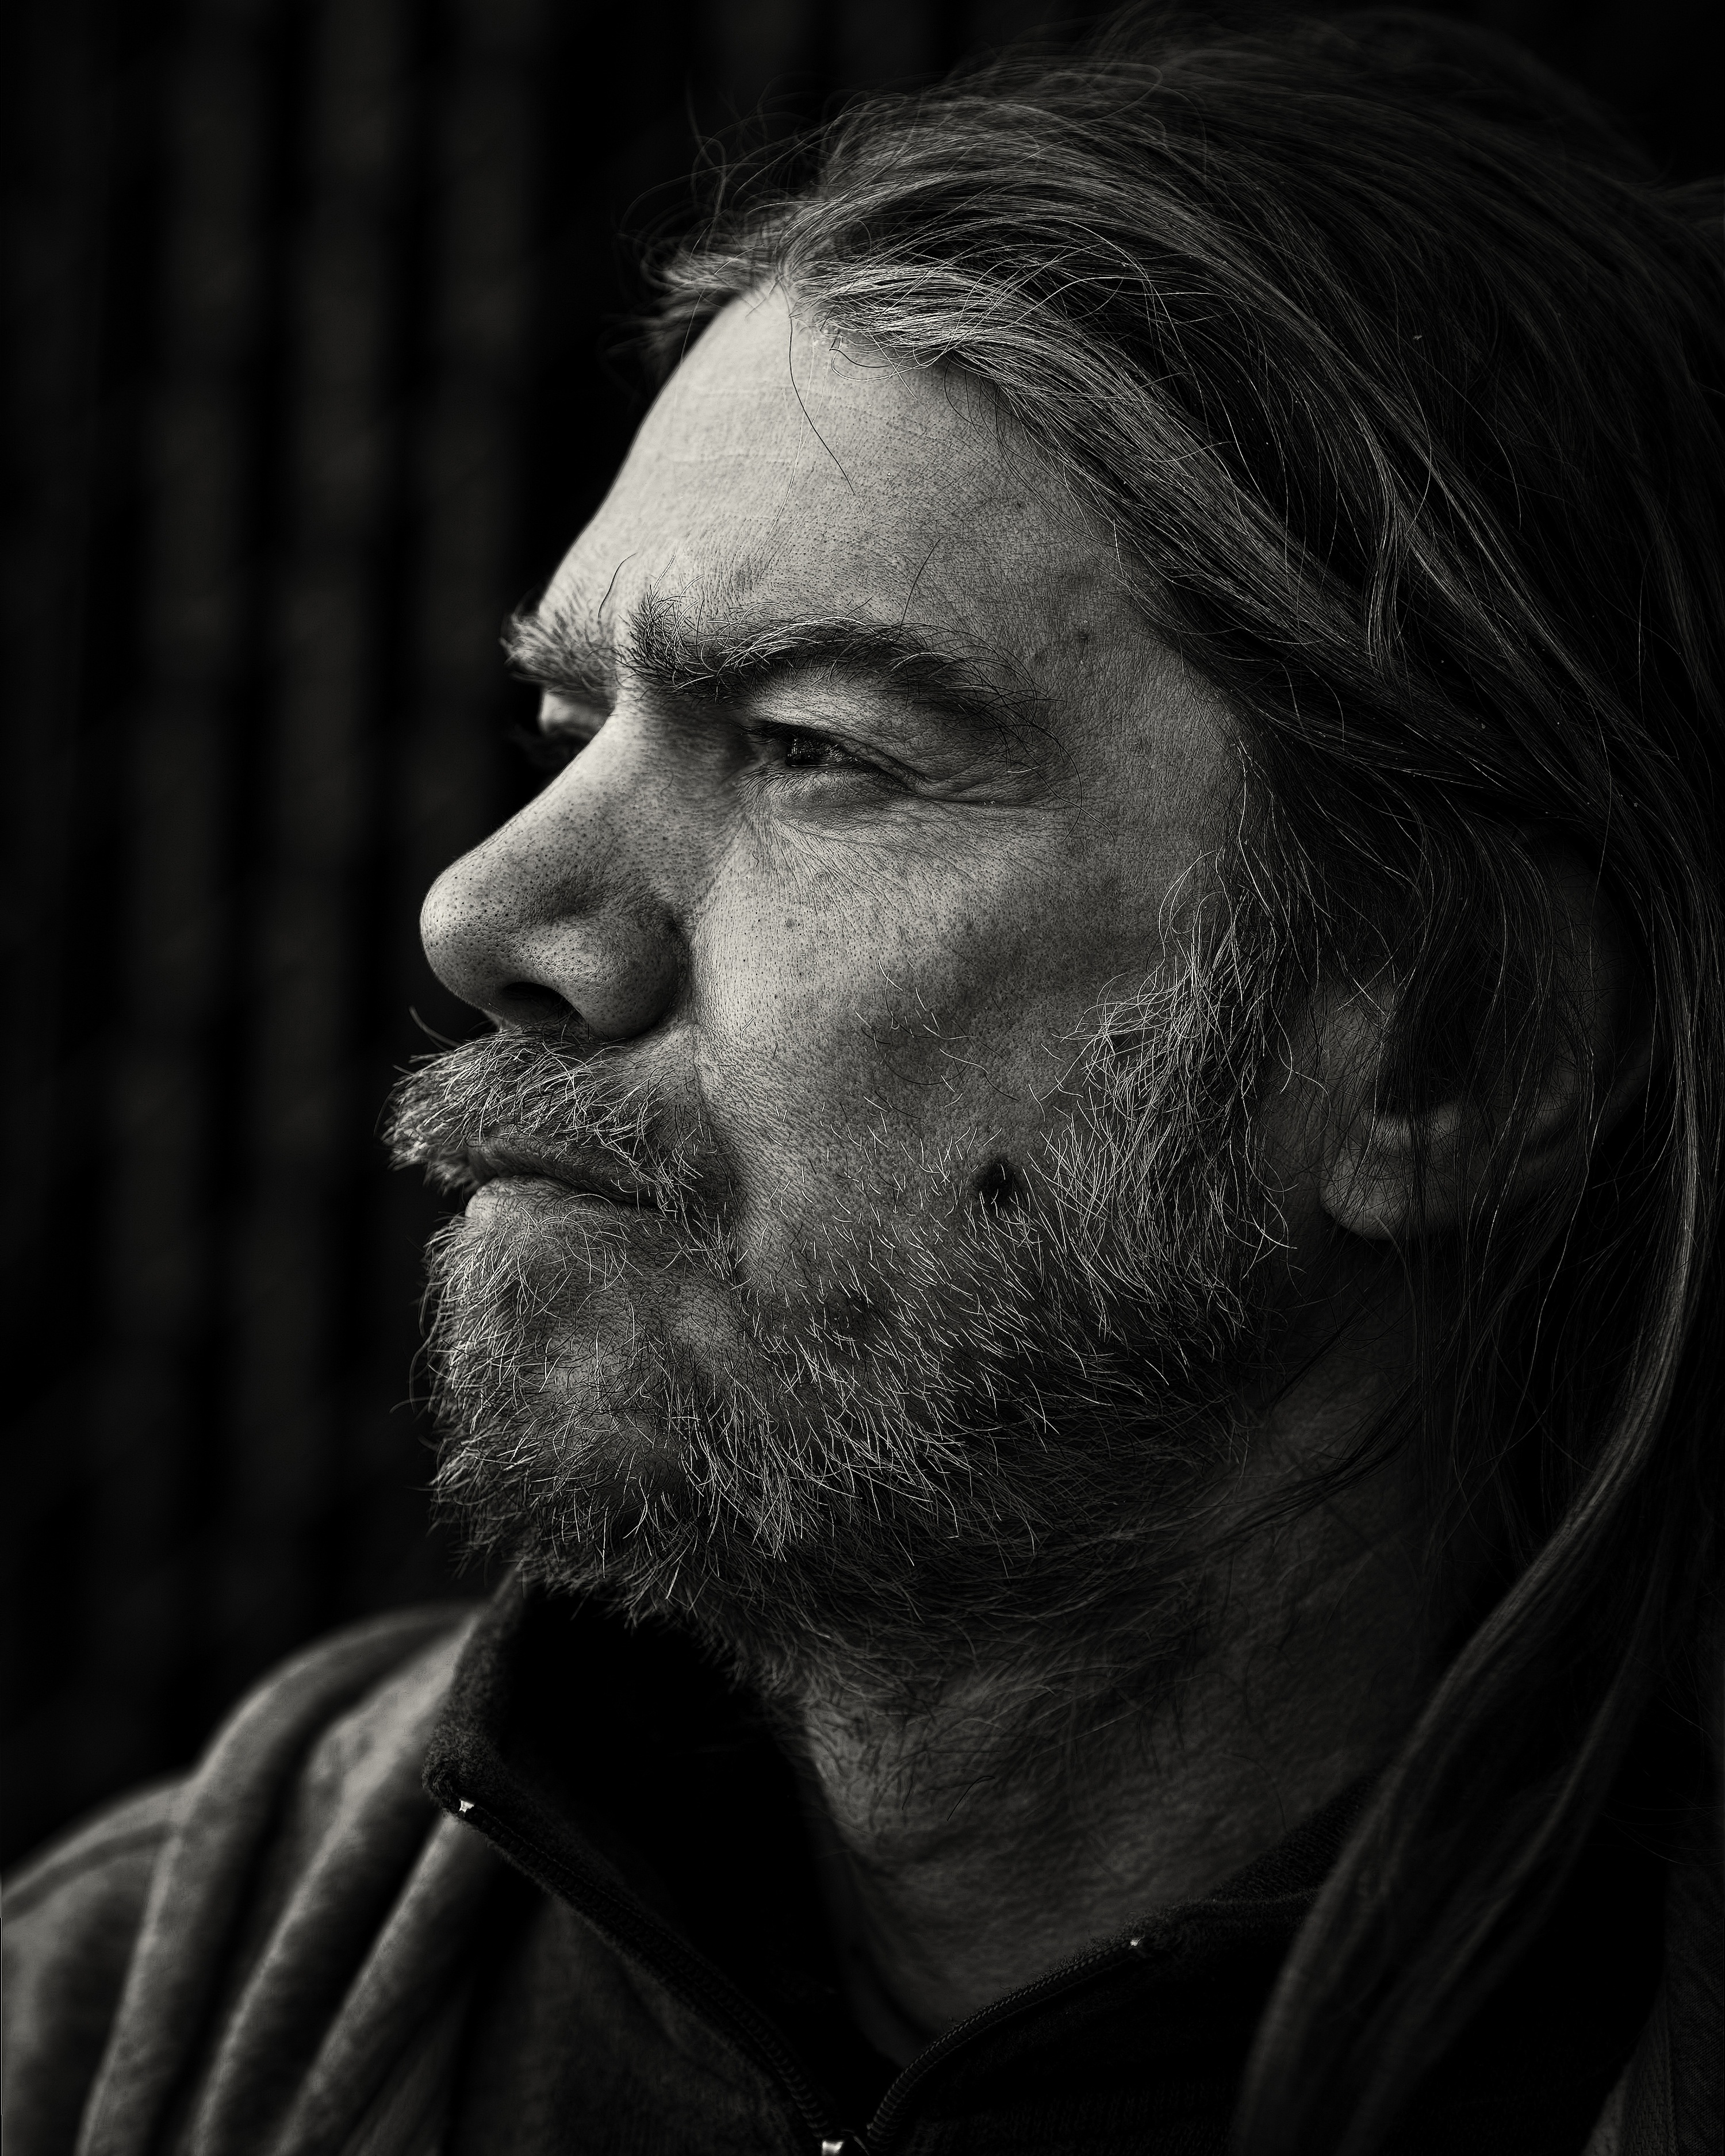
man, person, black and white, people, hair, street, old, city, male, social, portrait, food, community, kitchen, charity, human, dirty, black, monochrome, hairstyle, beard, life, close up, caucasian, help, face, shelter, men, nose, homeless, head, poverty, relief, volunteer, depression, poor, issue, hunger, homelessness, services, homeless man, volunteering, outreach, monochrome photography, charity work, volunteer work, leroy, facial hair